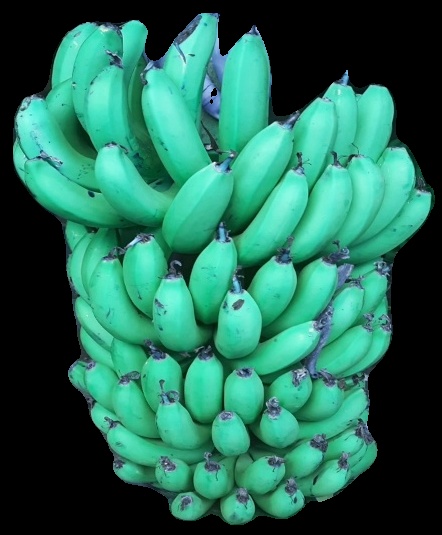
Variety: pachbale
Grade: grade1